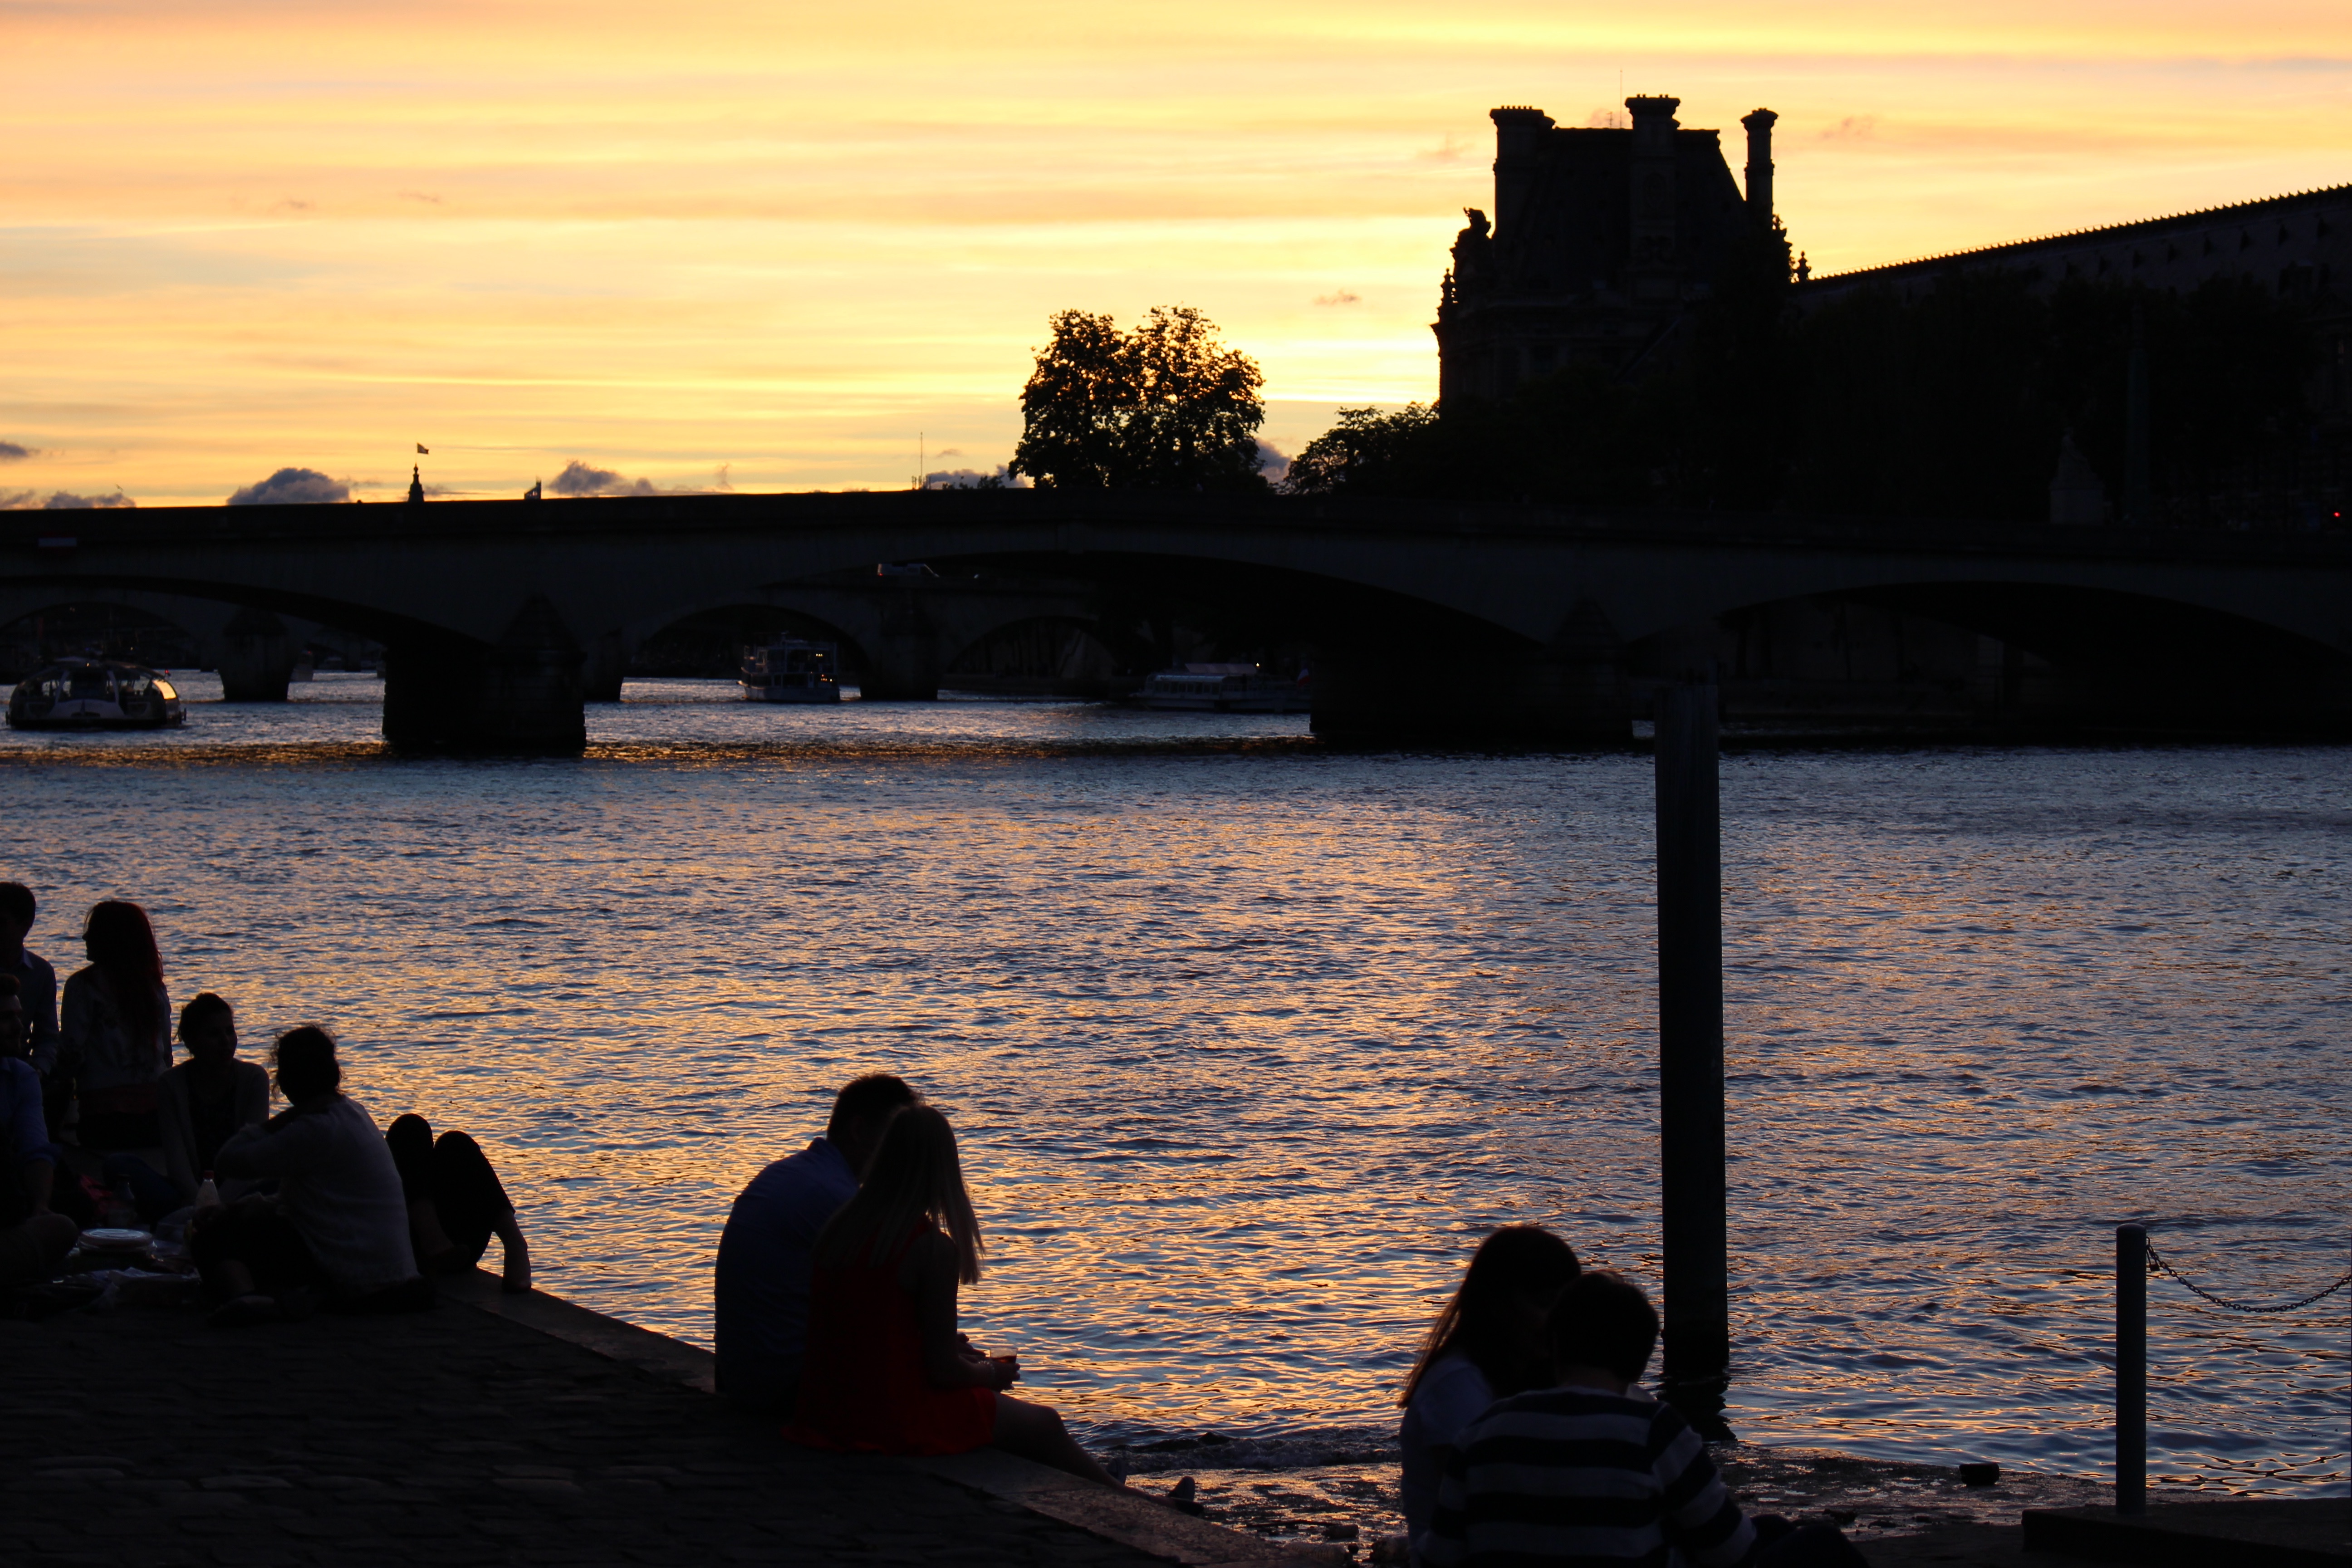
sea, coast, rock, ocean, horizon, silhouette, sunrise, sunset, bridge, morning, dawn, river, dusk, evening, reflection, bay